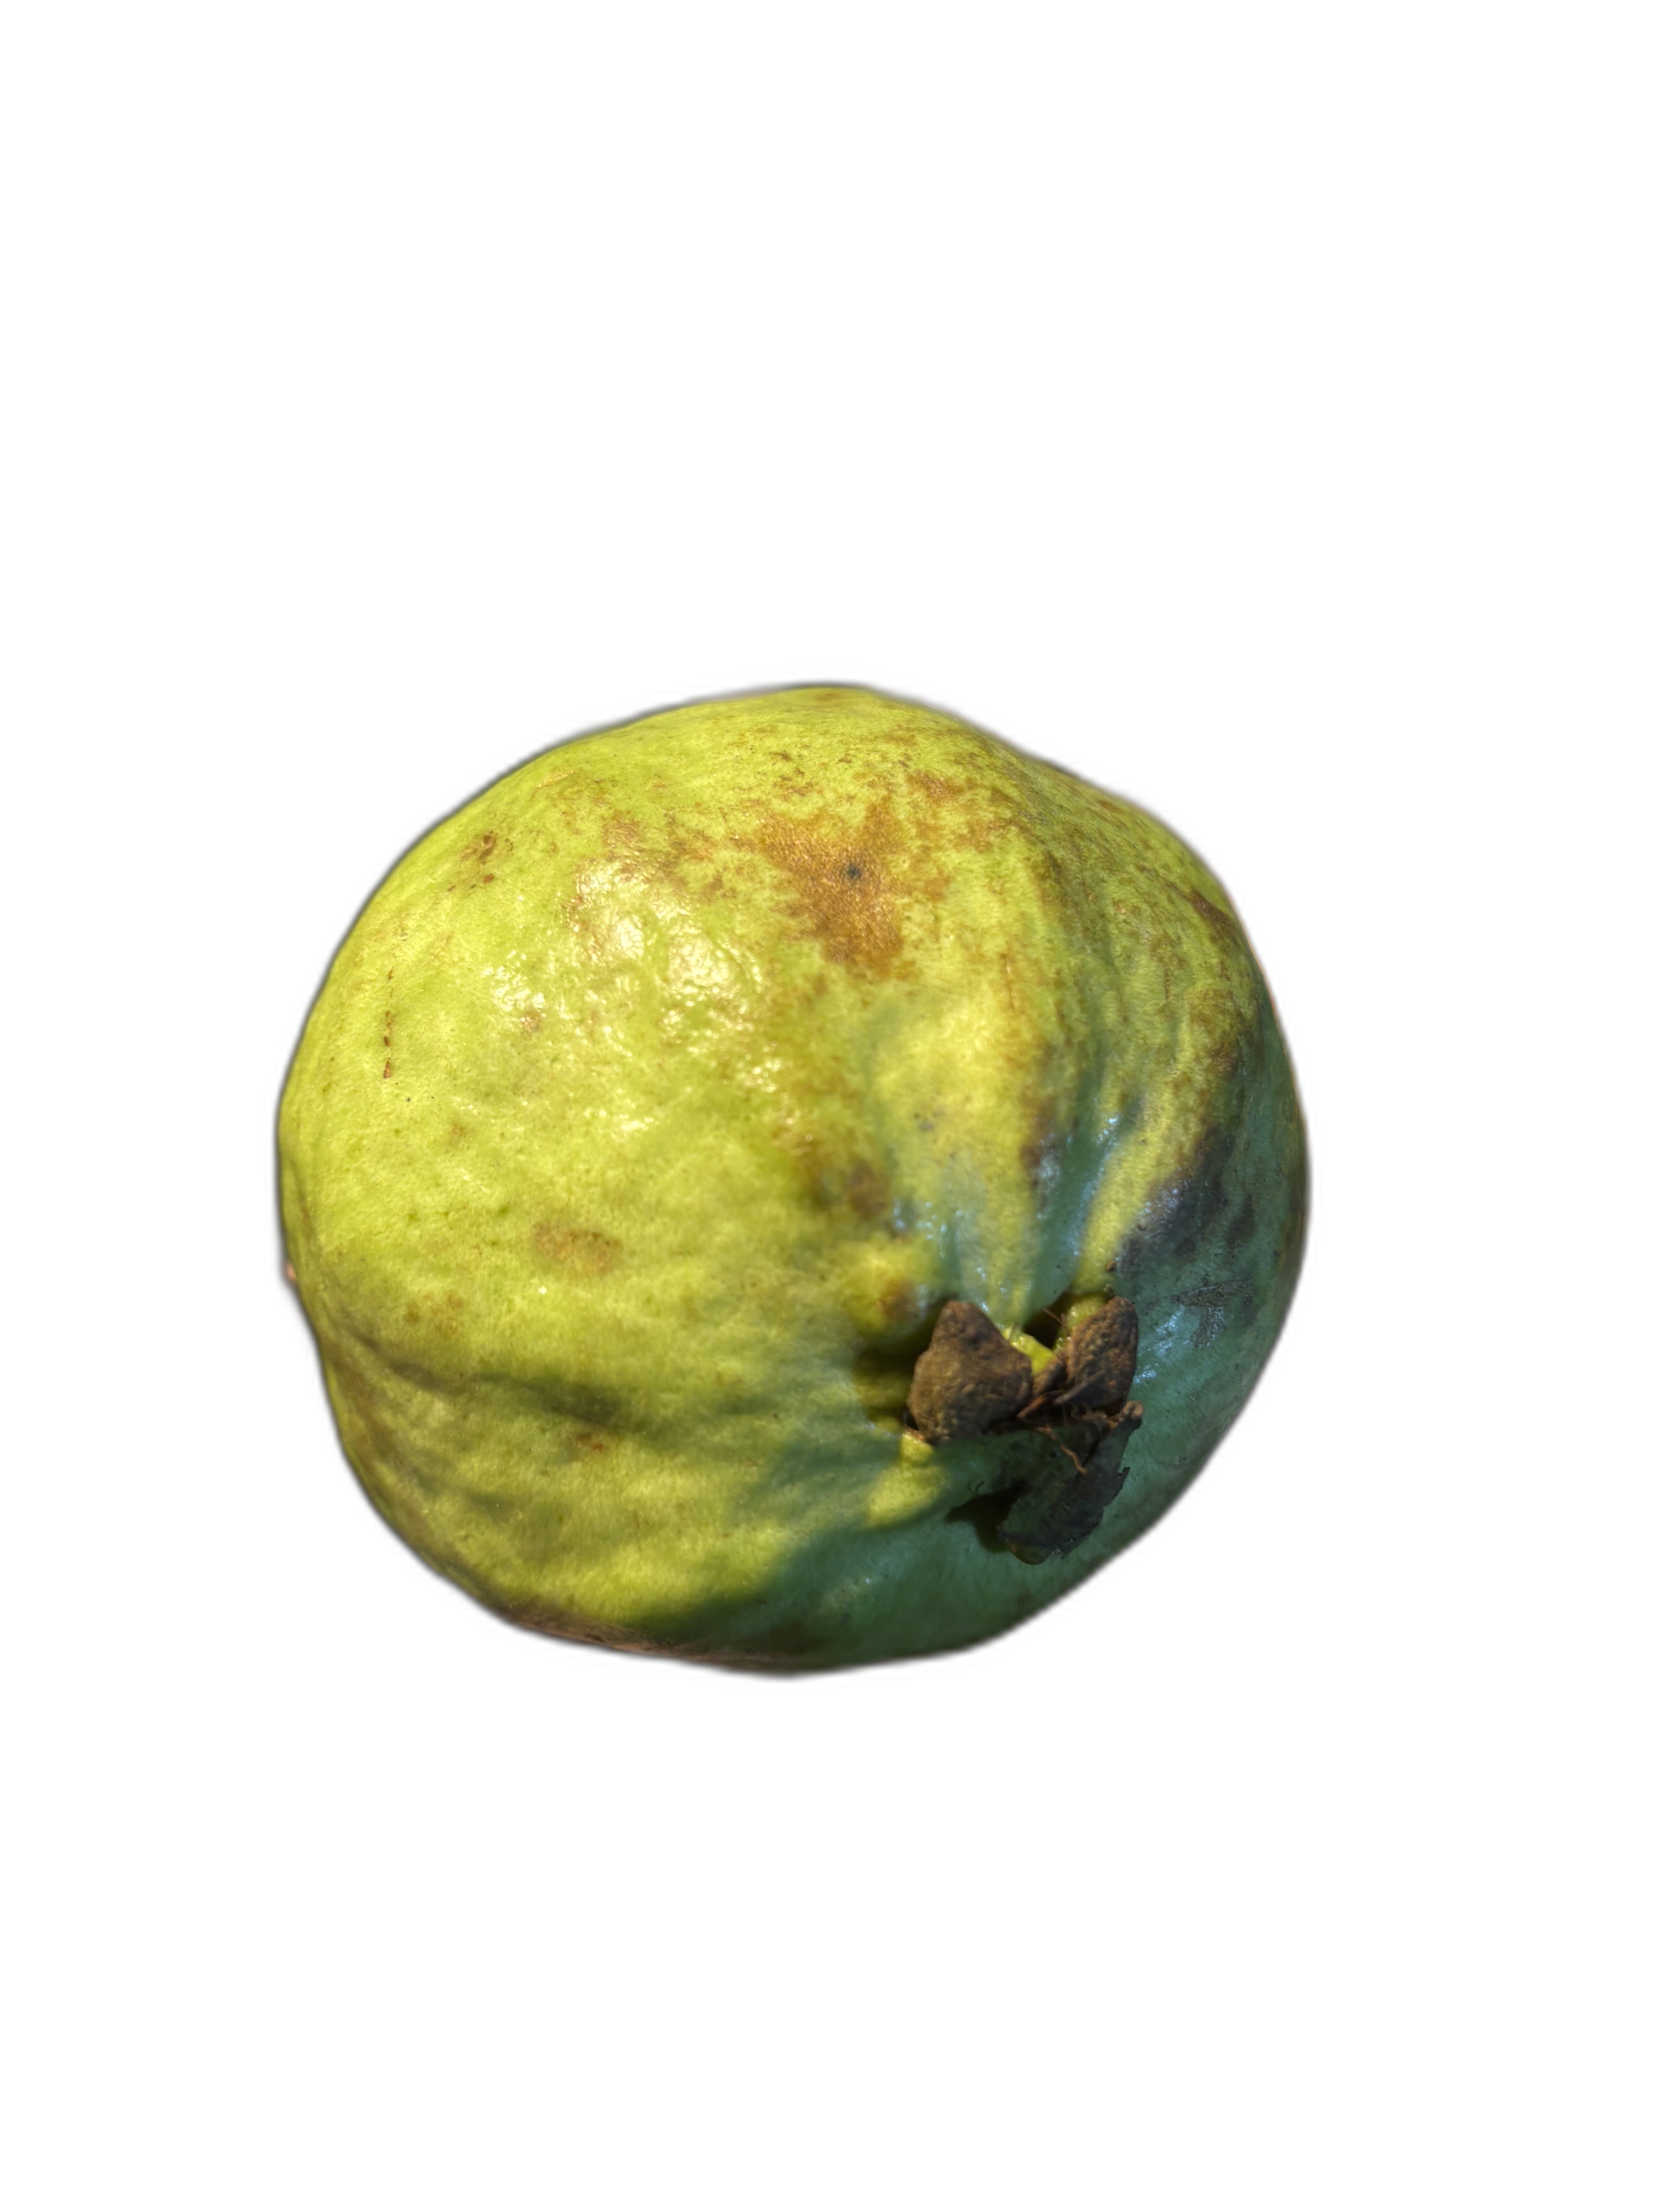
Plant part: fruit
Disease: Scab